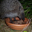
Label: porcupine